Sep Ruf

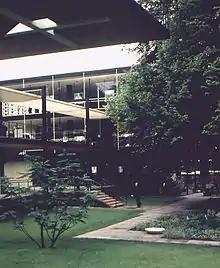
Expo Brussels 1958

The sign of the Expo 58 in Brussels was the Atomium. 41.454.412 people visited the exhibition. Ruf and Egon Eiermann made plans for the German pavilion and it was decided they should work together. They decided to build eight glass-pavilions that were connected with open pathways, like Ruf had designed for the Academy of Fine Arts, Nuremberg. They were placed within a garden of 6000 m and in the middle was a little pond. The garden was designed by the landscape architect Walter Rossow from the Deutscher Werkbund. There was a 57 m long steel-bridge with a 50 m high pylon. The newspapers of the world gave the best critics. The Times, London, wrote: "It is the most elegant pavilion of the exhibition".